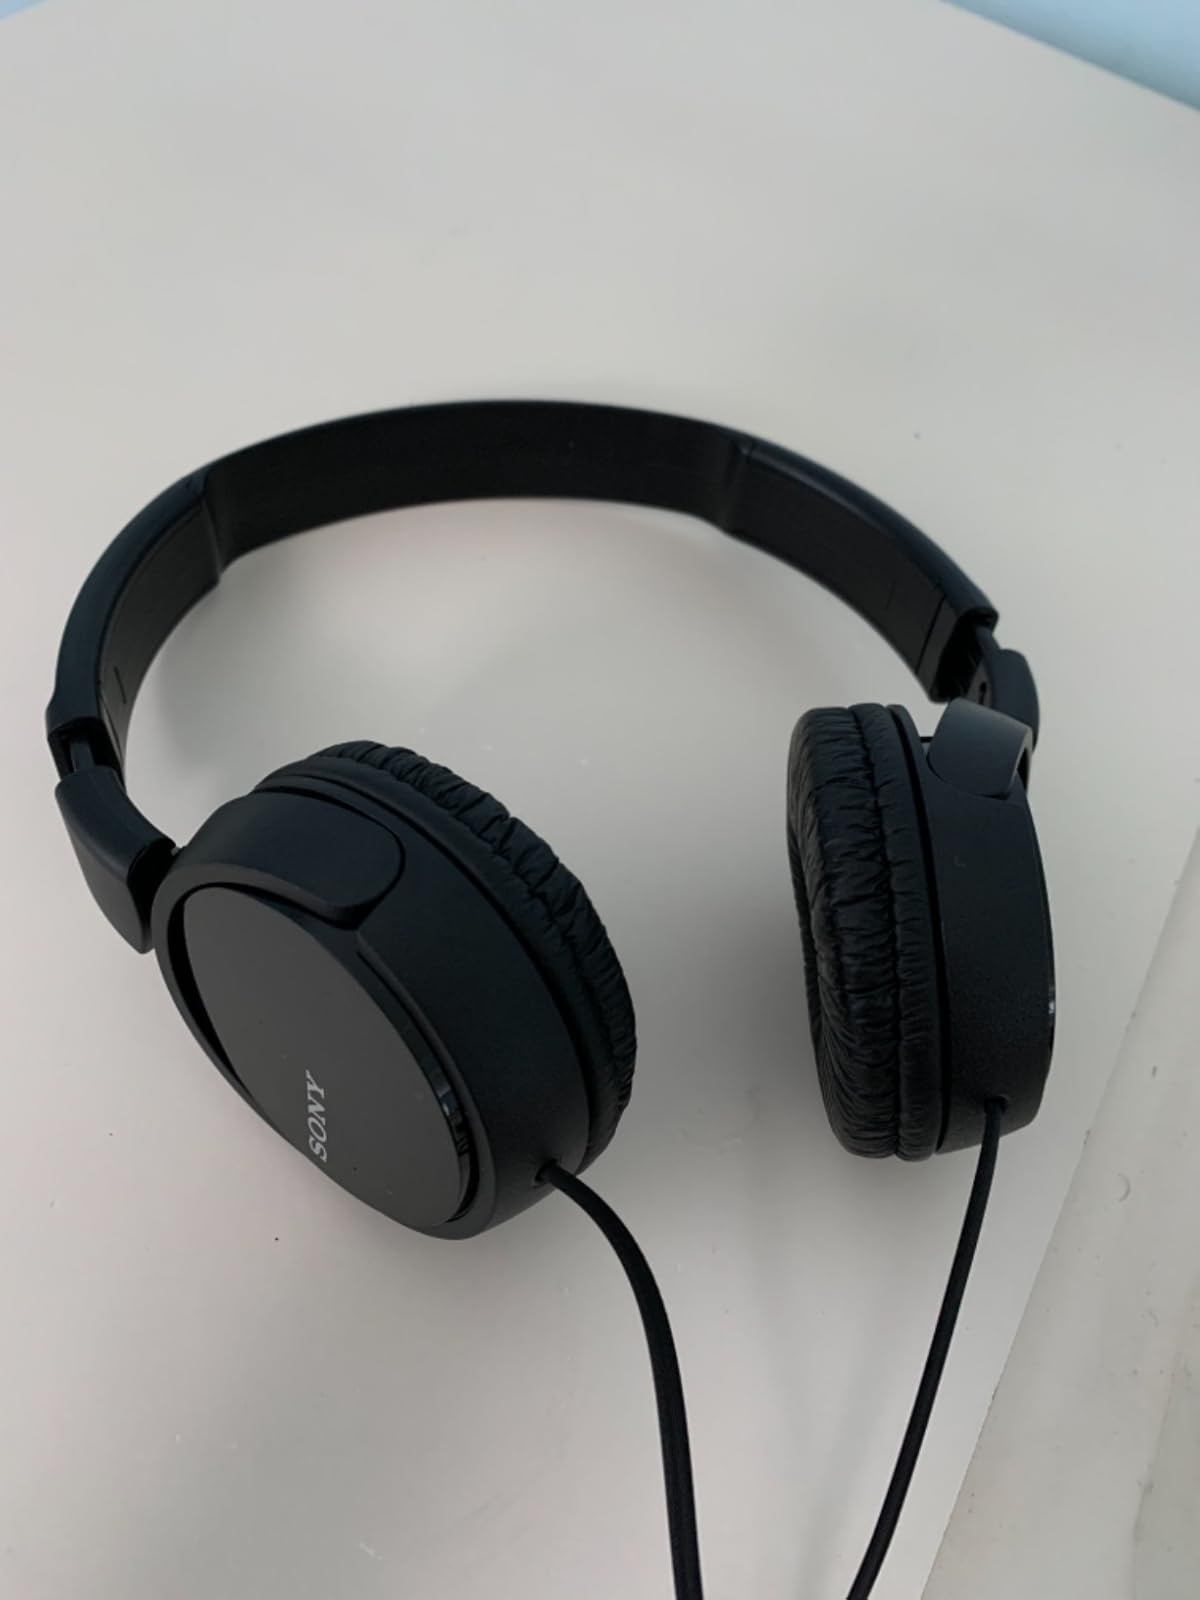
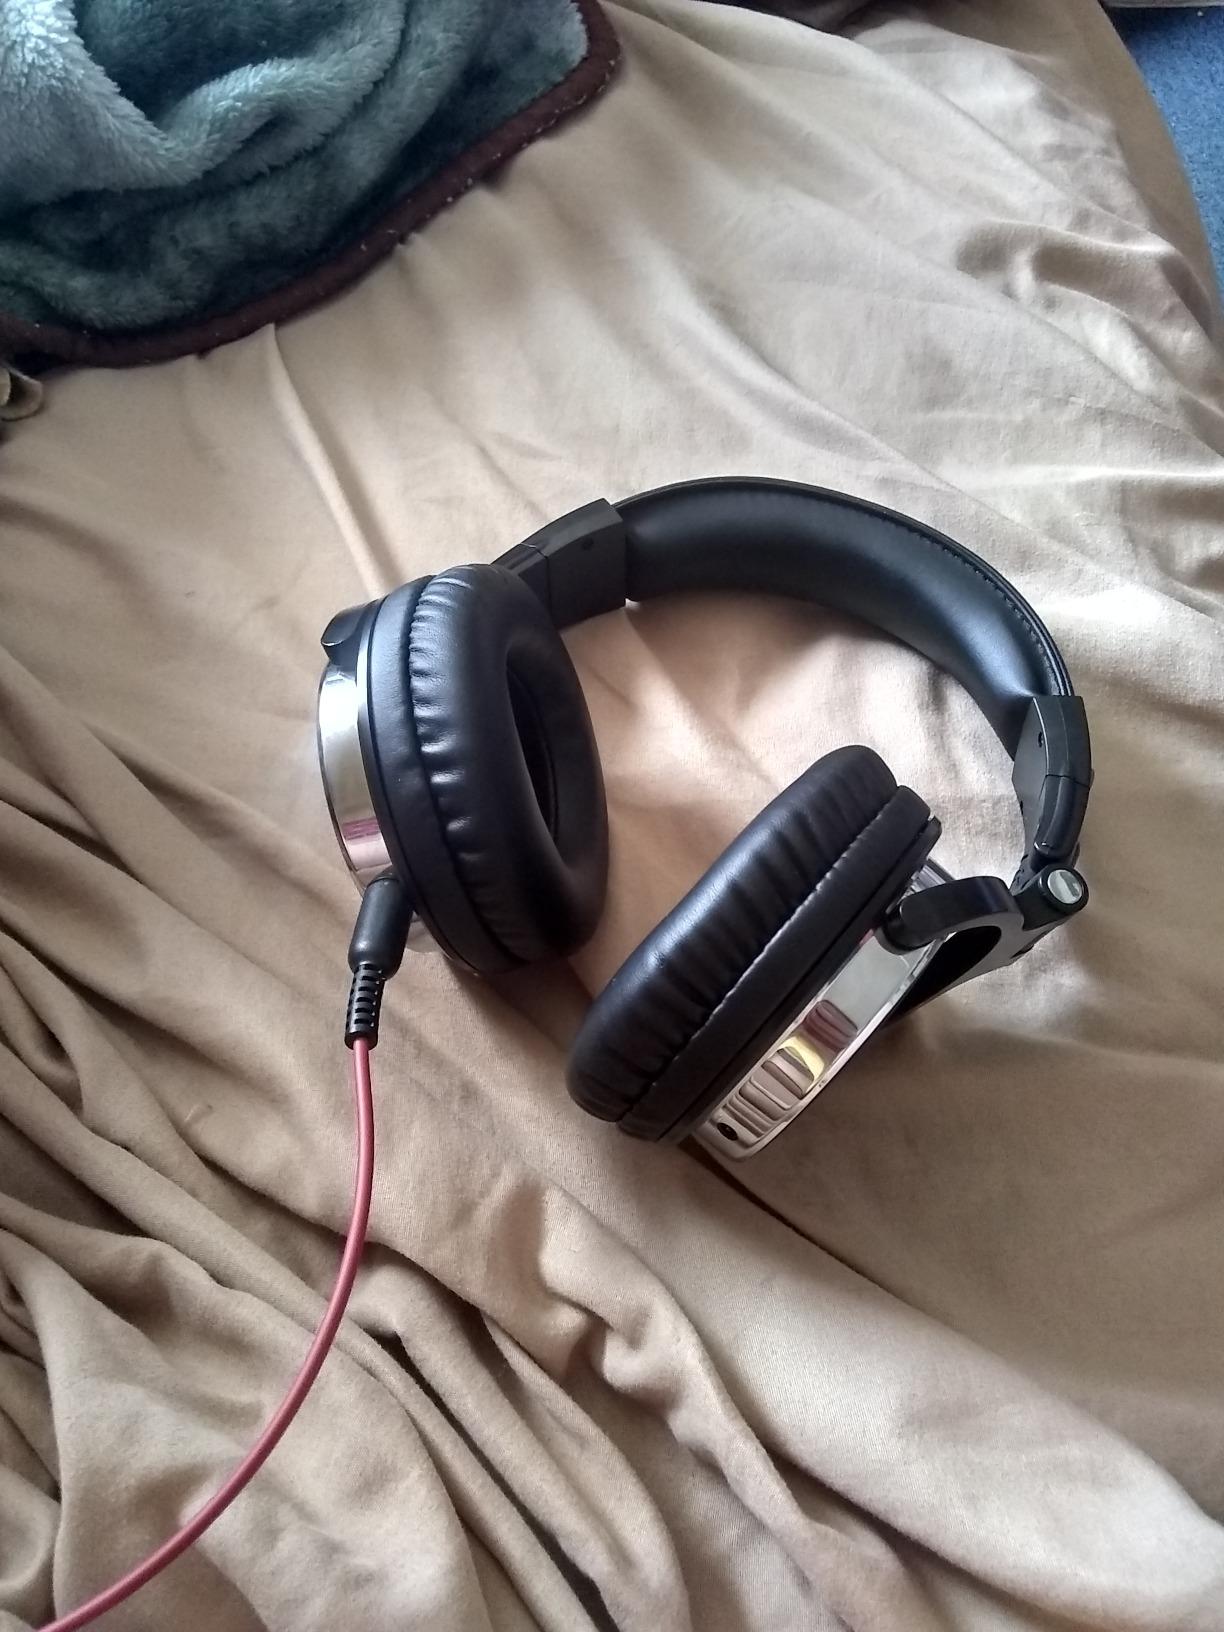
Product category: headphones
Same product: no